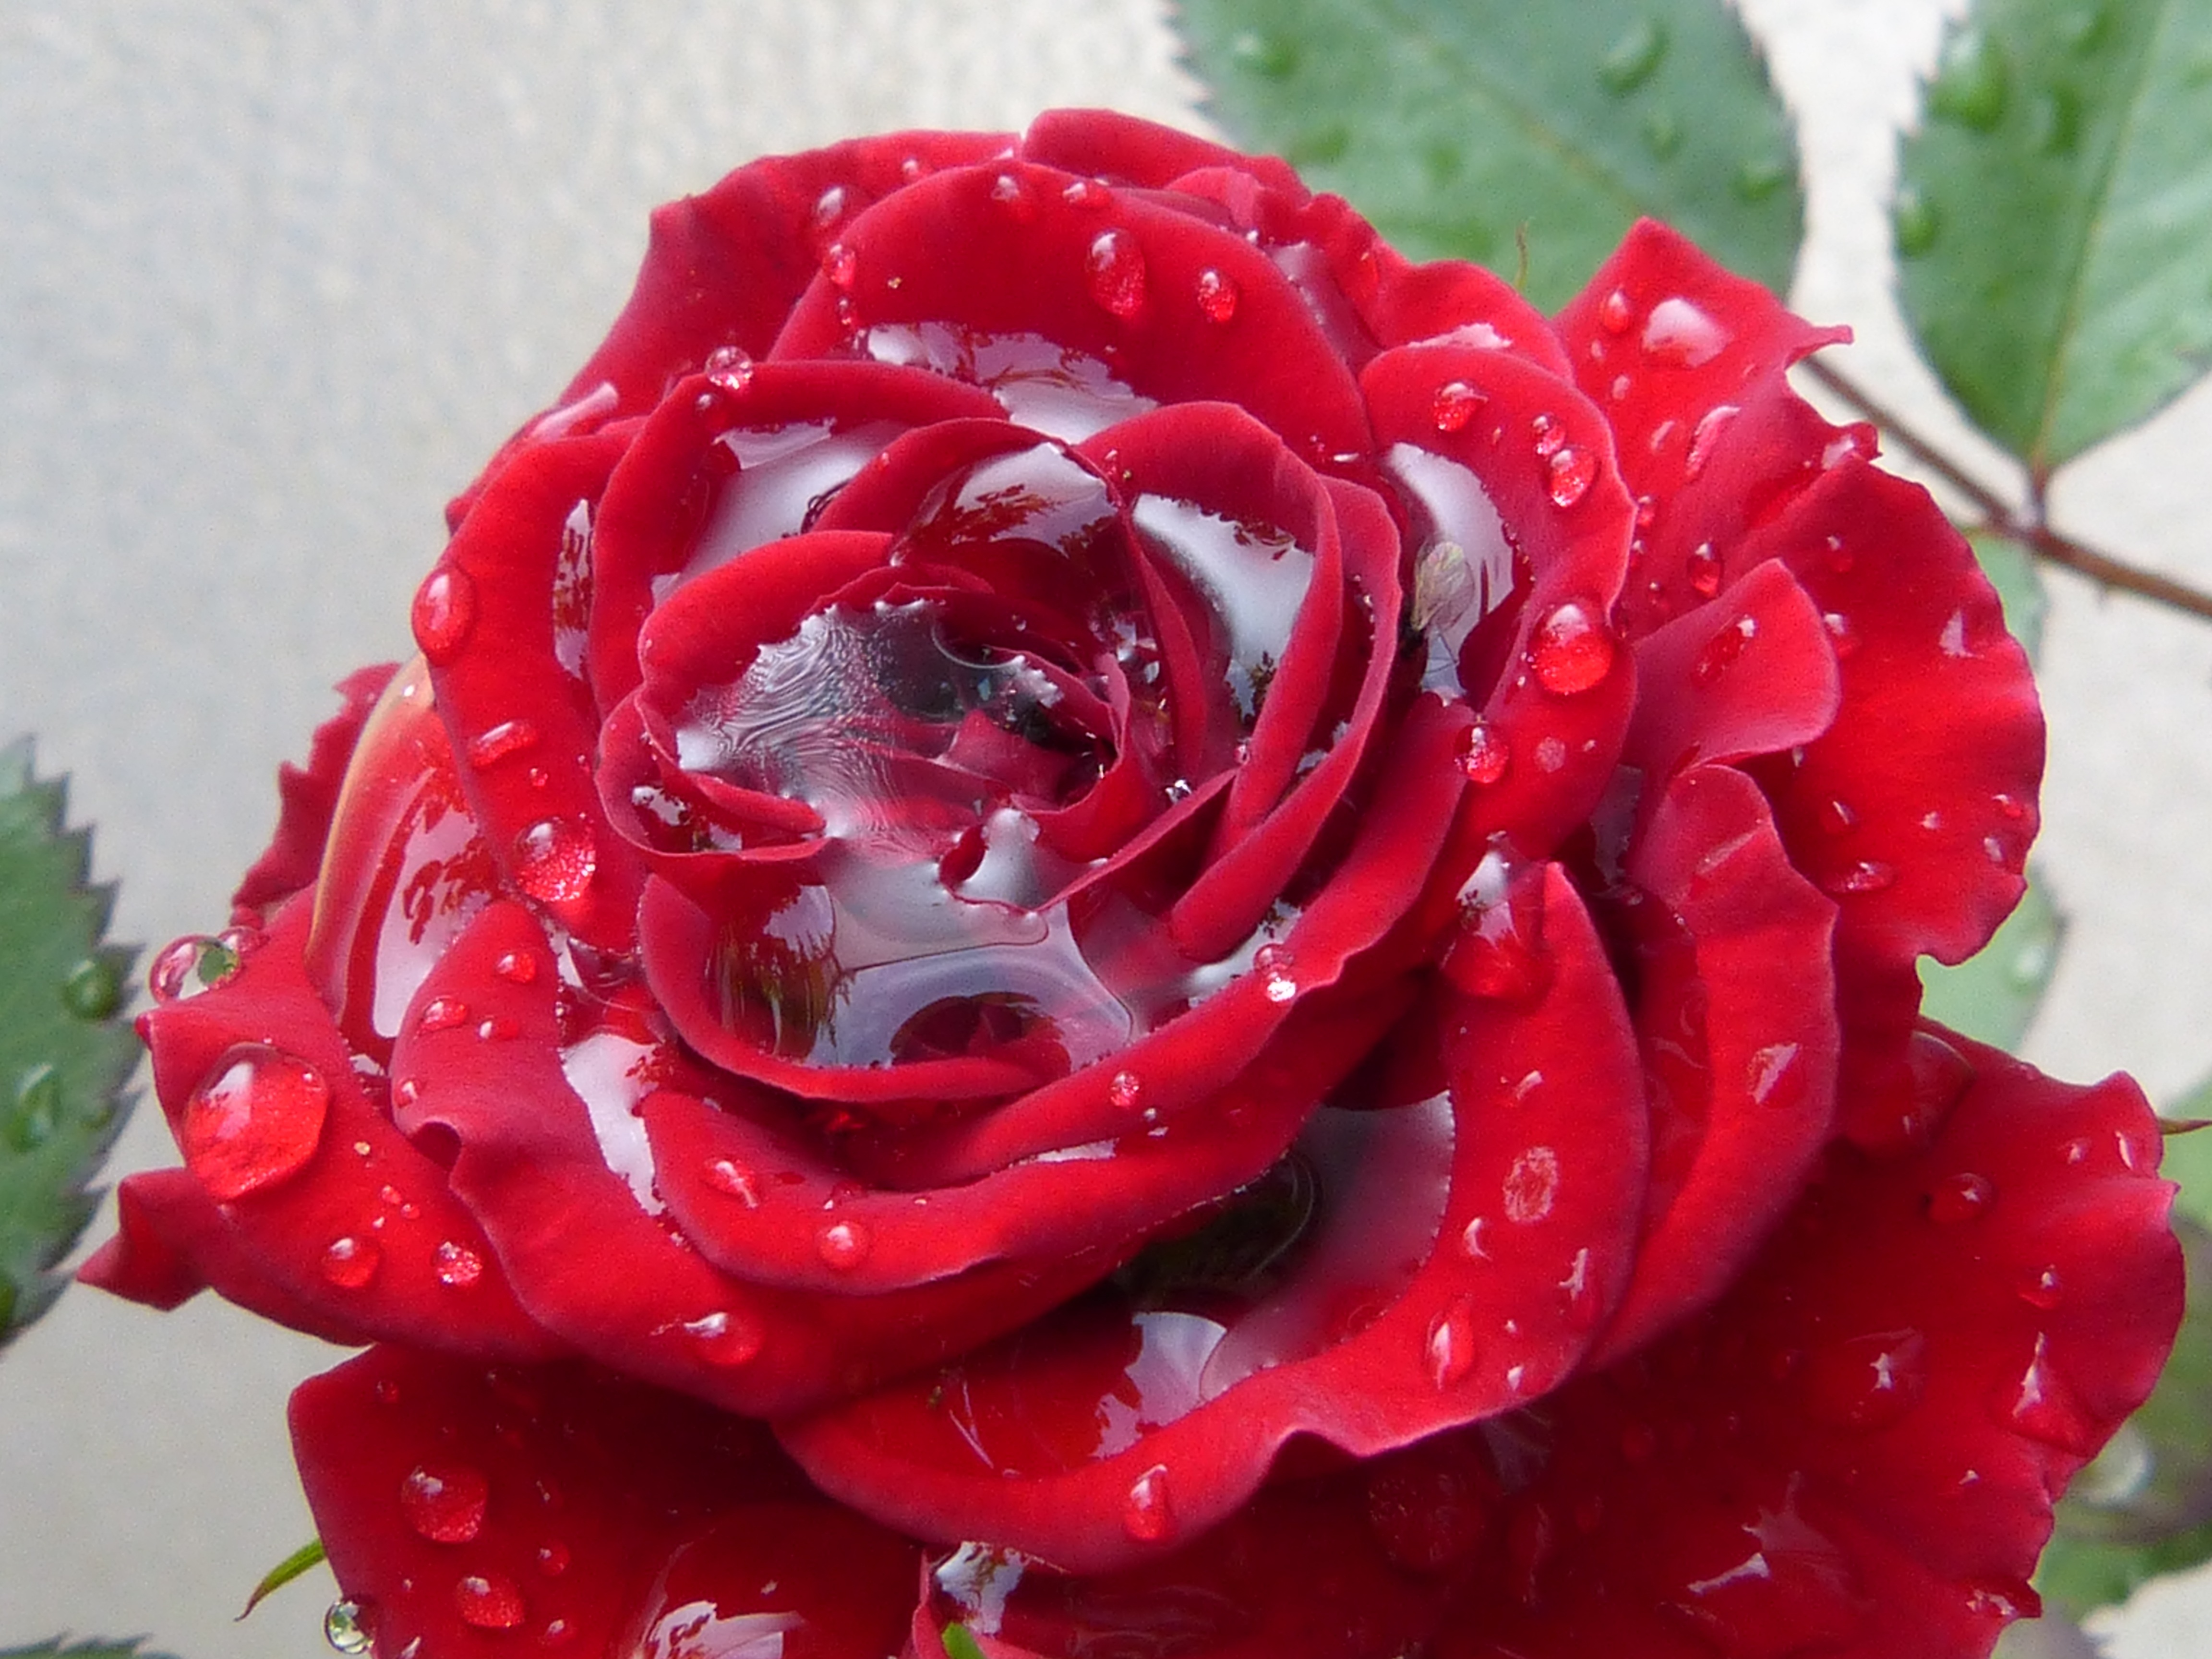
water, plant, rain, flower, petal, wet, rose, red, drip, red rose, floristry, floribunda, flowering plant, garden roses, rose family, flower bouquet, cut flowers, land plant, rosa centifolia